List of palaces and manor houses in Lithuania

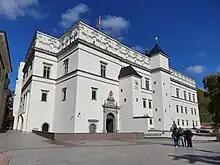
Palace of the Grand Dukes of Lithuania, Vilnius.

This is the List of palaces and manor houses in Lithuania. This list does not include castles, which are listed in a separate article. As there are about 4000 historical manor homesteads in the territory of Lithuania, and currently about 800 manors, this list is incomplete.